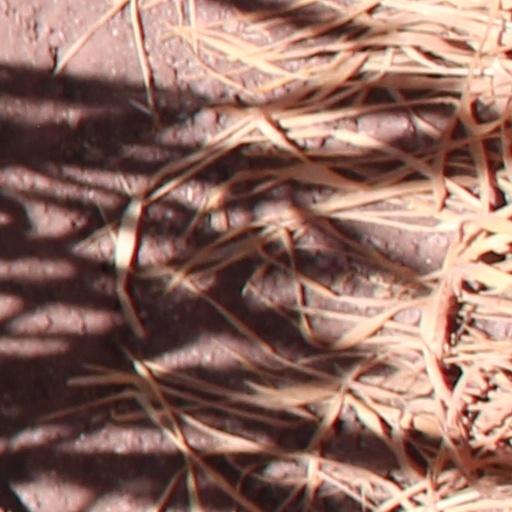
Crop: wheat